Urbach–Wiethe disease

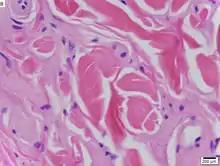
Urbach–Wiethe disease in skin biopsy with H&E stain.

Urbach–Wiethe disease is a very rare recessive genetic disorder, with approximately 400 reported cases since its discovery. It was first officially reported in 1929 by Erich Urbach and Camillo Wiethe, although cases may be recognized dating back as early as 1908.